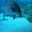
Label: dolphin